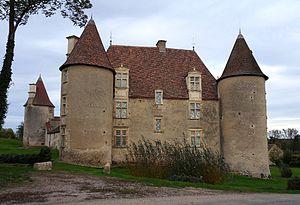
Château de Chareil-Cintrat (Classé) This building is indexed in the Base Mérimée, a database of architectural heritage maintained by the French Ministry of Culture,
Cet article recense les monuments historiques français classés en 1958.
Le château de Chareil-Cintrat est un château datant de la fin du XVIᵉ siècle situé sur la commune de Chareil-Cintrat, dans le département de l'Allier.
Cet article recense de manière non exhaustive les châteaux, maisons fortes, mottes castrales, situés dans le département français de l'Allier.